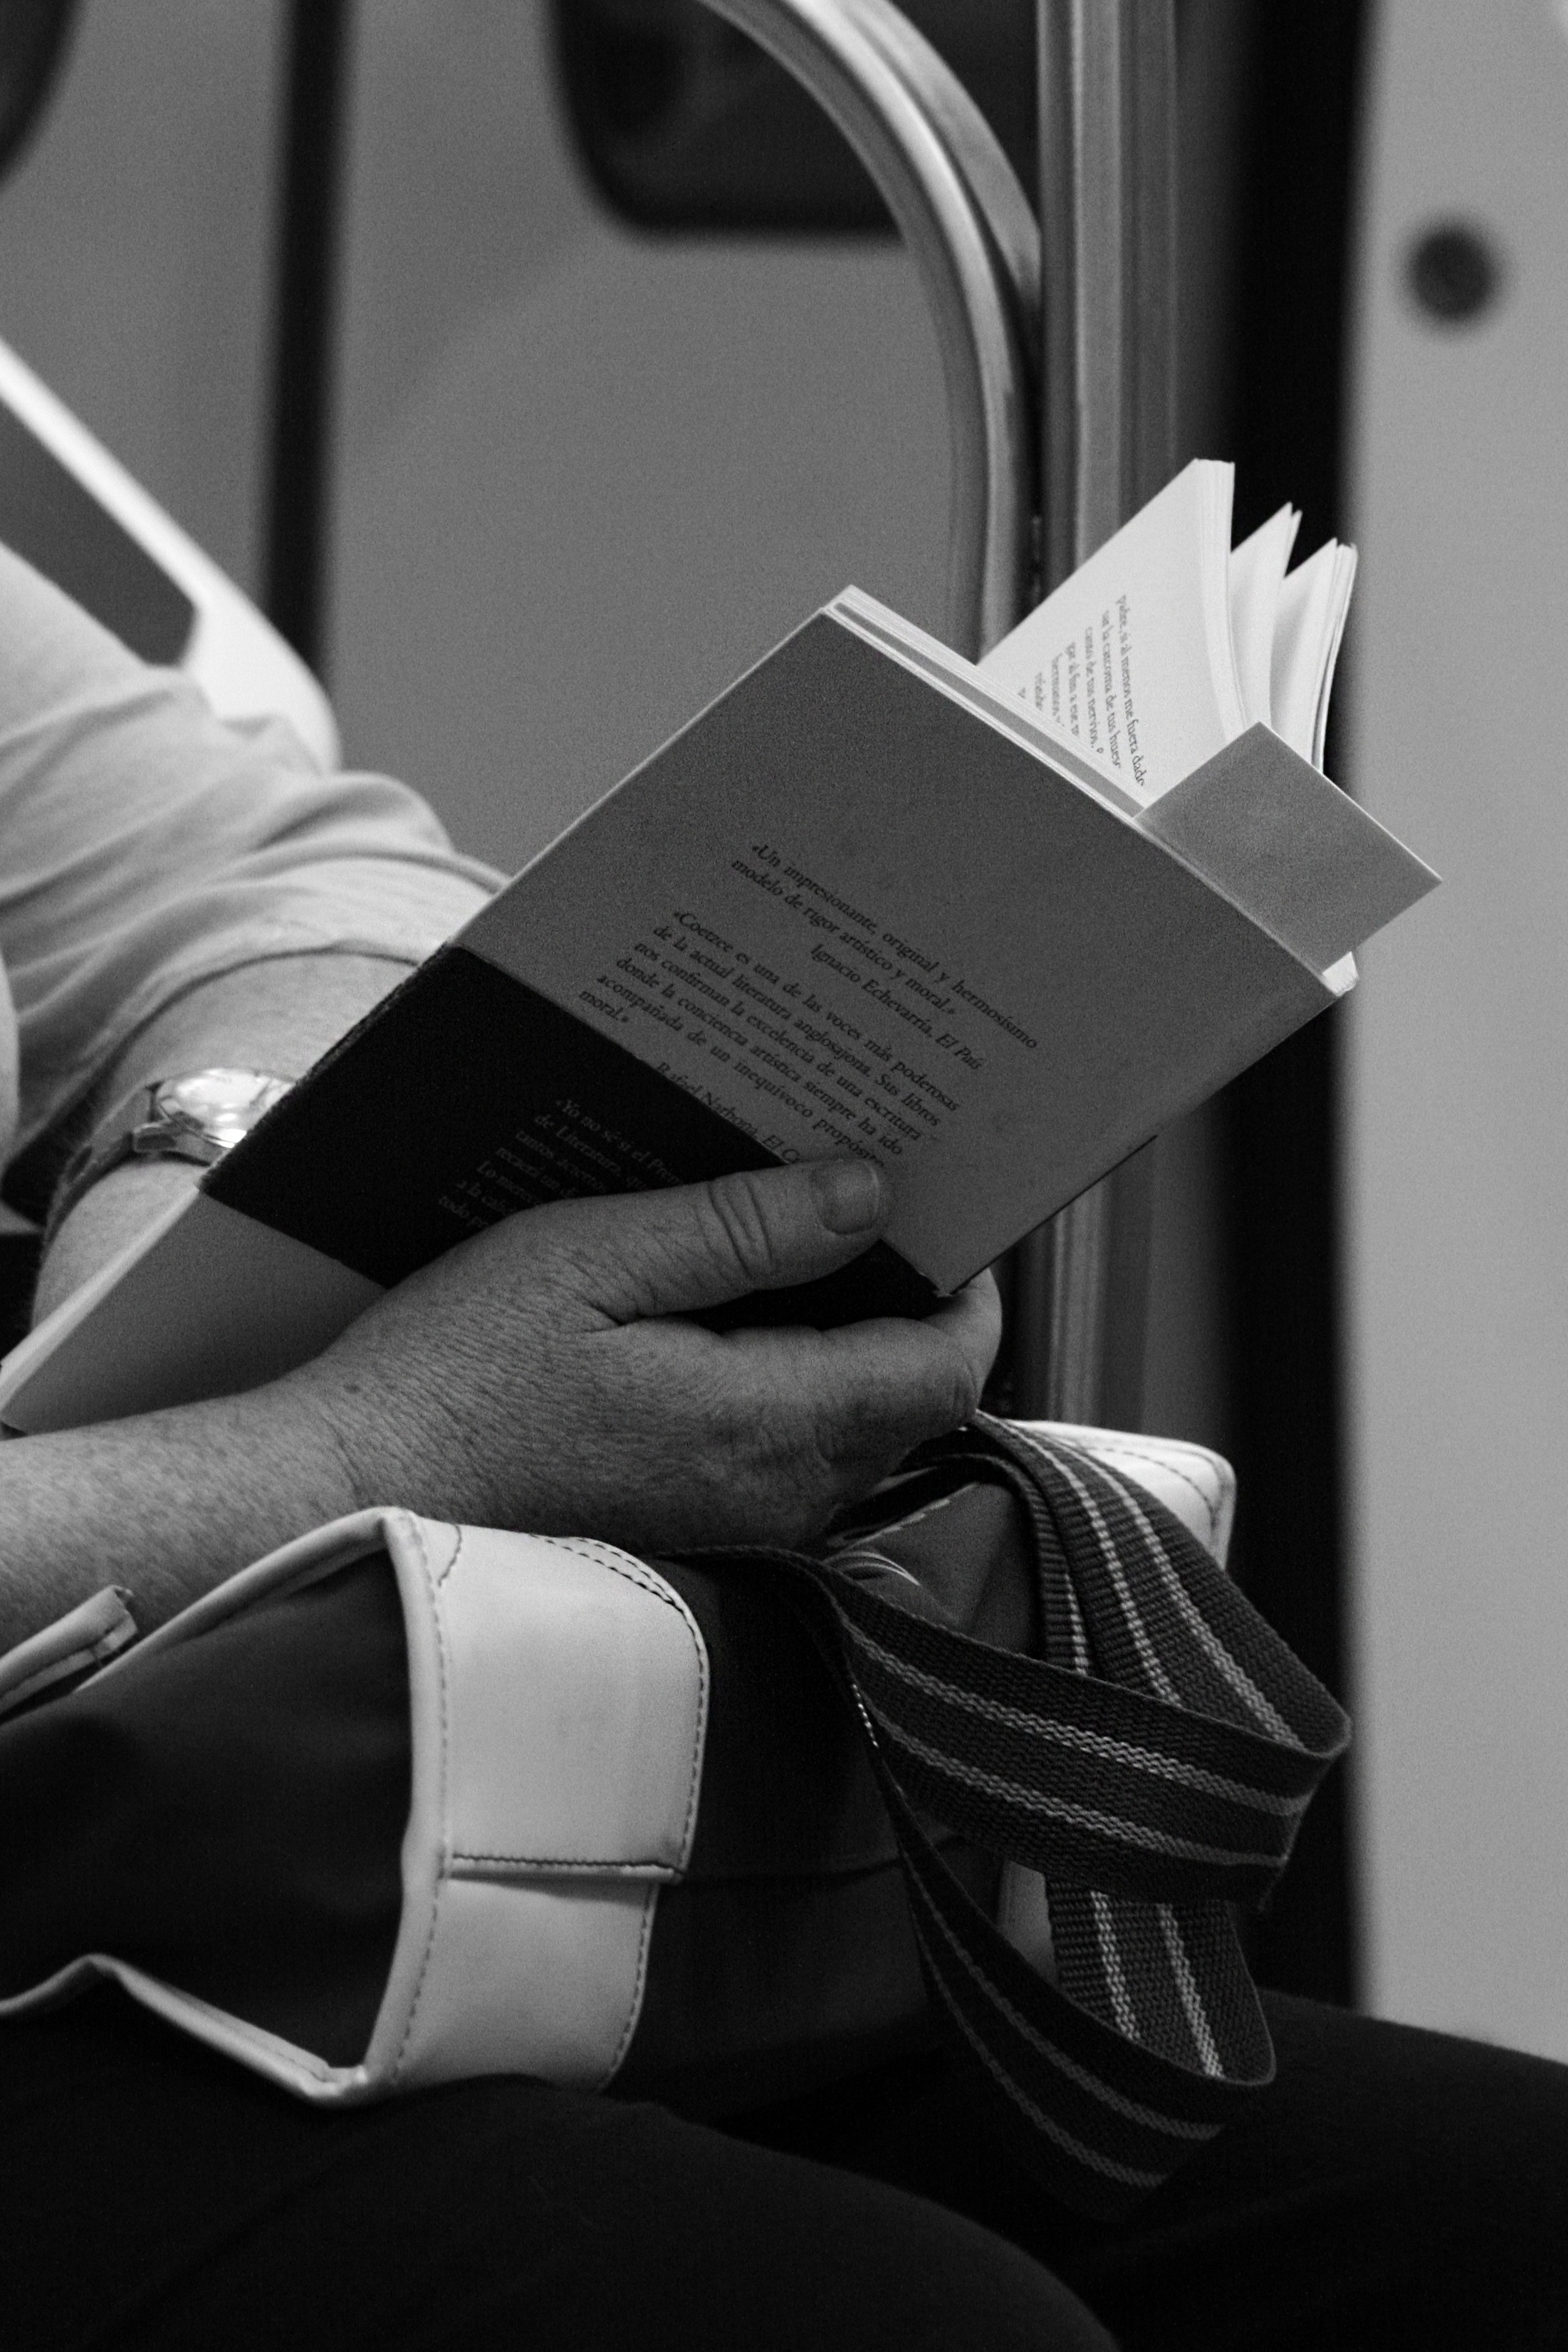
hand, book, person, black and white, people, white, photography, city, train, reading, travel, commute, metro, motion, transit, transportation, transport, distance, journey, black, monochrome, speed, trip, arm, modern, women, footwear, public, wait, rush, adult, passenger, monochrome photography